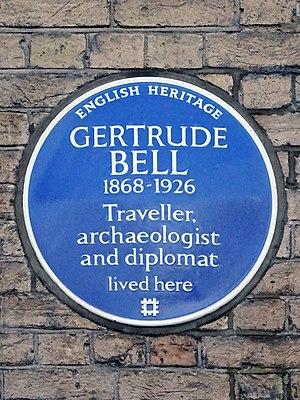
Gertrude Margaret Lowthian Bell, née le 14 juillet 1858 à Washington au Royaume-Uni et morte dans la nuit du 12 juillet 1926 à Bagdad, est une archéologue, exploratrice, écrivaine, femme politique, espionne et diplomate britannique.